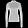
Label: Pullover